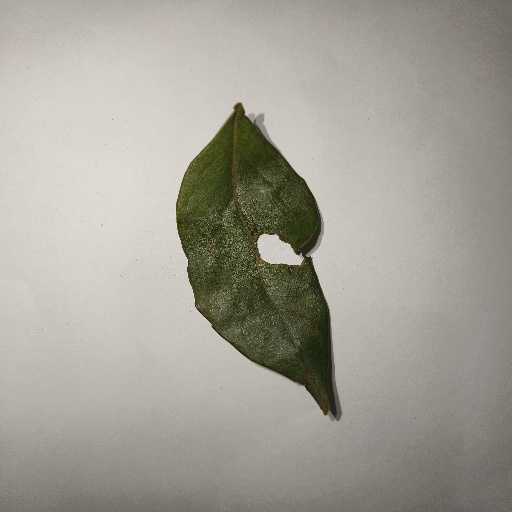
Species: Camphor
Leaf condition: Shot Hole